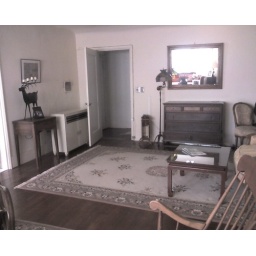
Looking back towards door. Alcove for single bed to viewer's left; bunk beds in far corner to viewer's right.